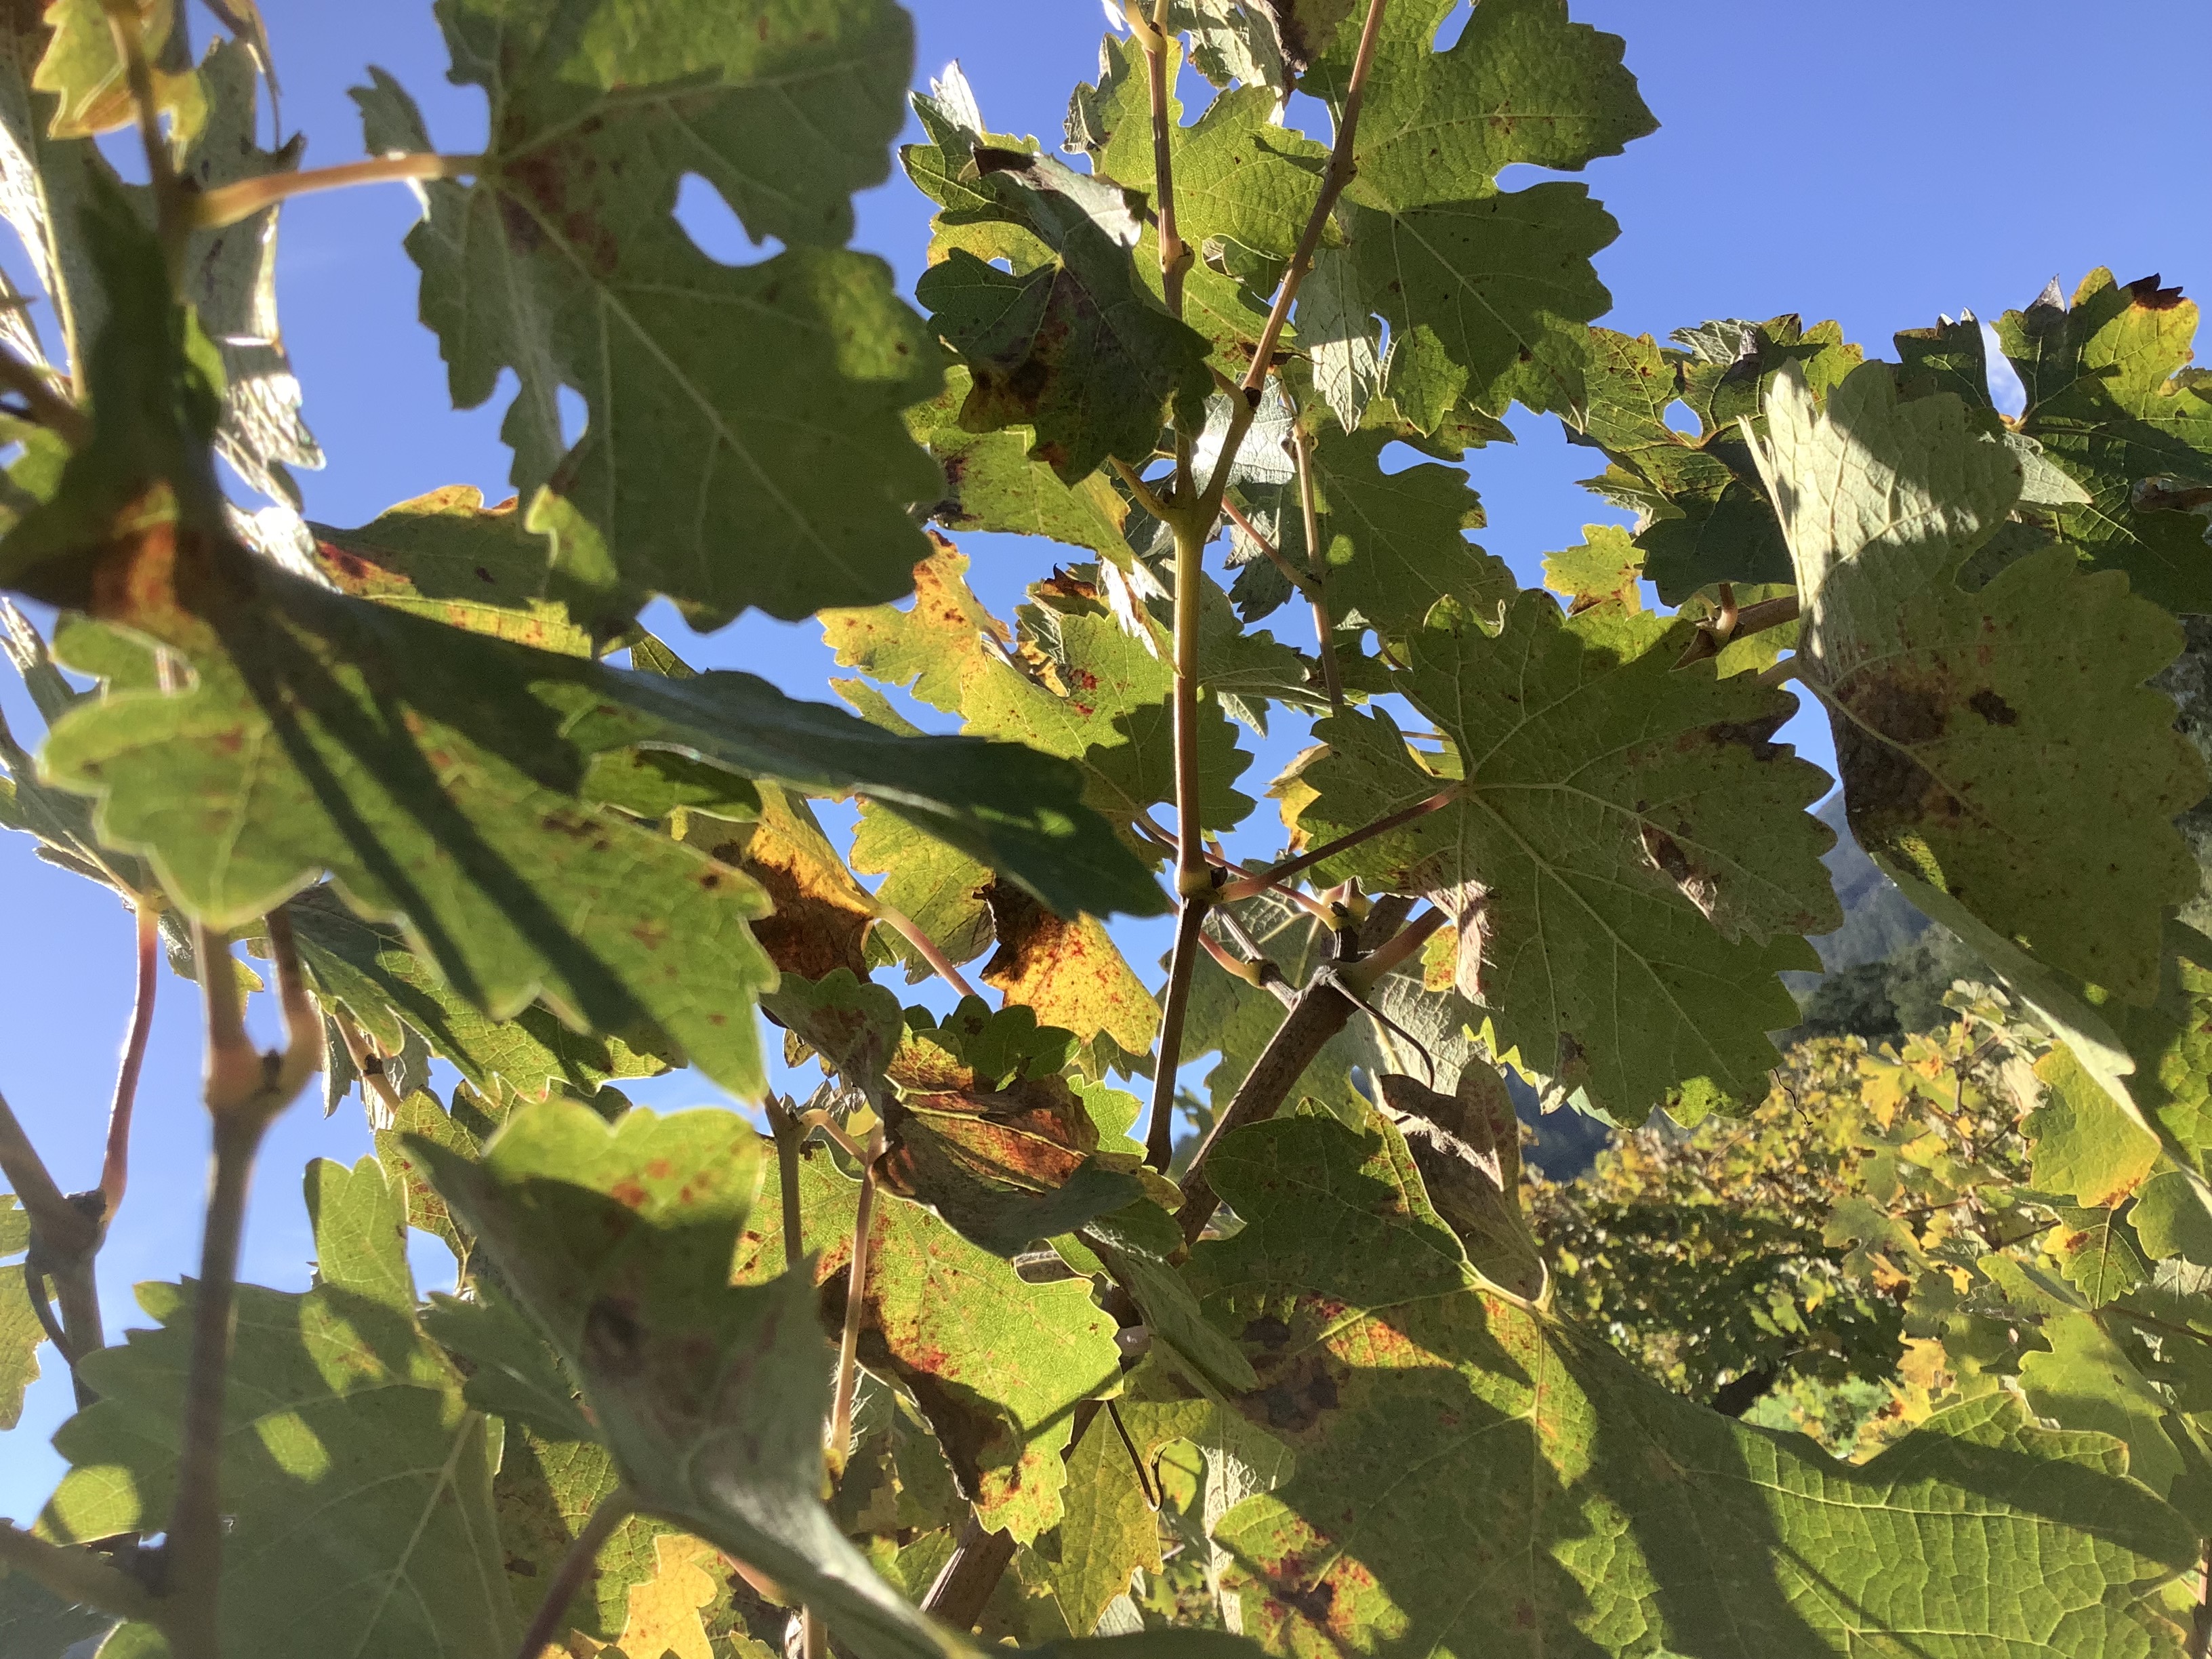
Label: Other Red